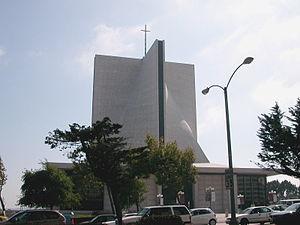
Cathedral Hill est un quartier de la ville de San Francisco.